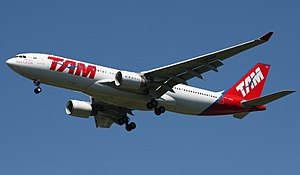
Airbus A330 / Operatører
TAM Linhas Aéreas Airbus A330-200 med PW4168-motorer
Et kig nedefra på et to-motorers fly med røde "TAM" bogstaver og en hale.
Airbus A330 er et wide-body to-motorers jetfly produceret af Airbus – en afdeling af EADS. De forskellige versioner af A330 har en rækkevidde på 7400 til 13.430 kilometer og kan transportere op til 335 passagerer på to klasser eller 70 tons gods.